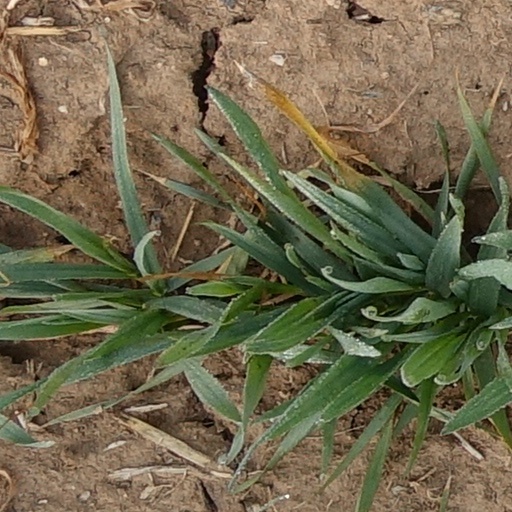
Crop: wheat